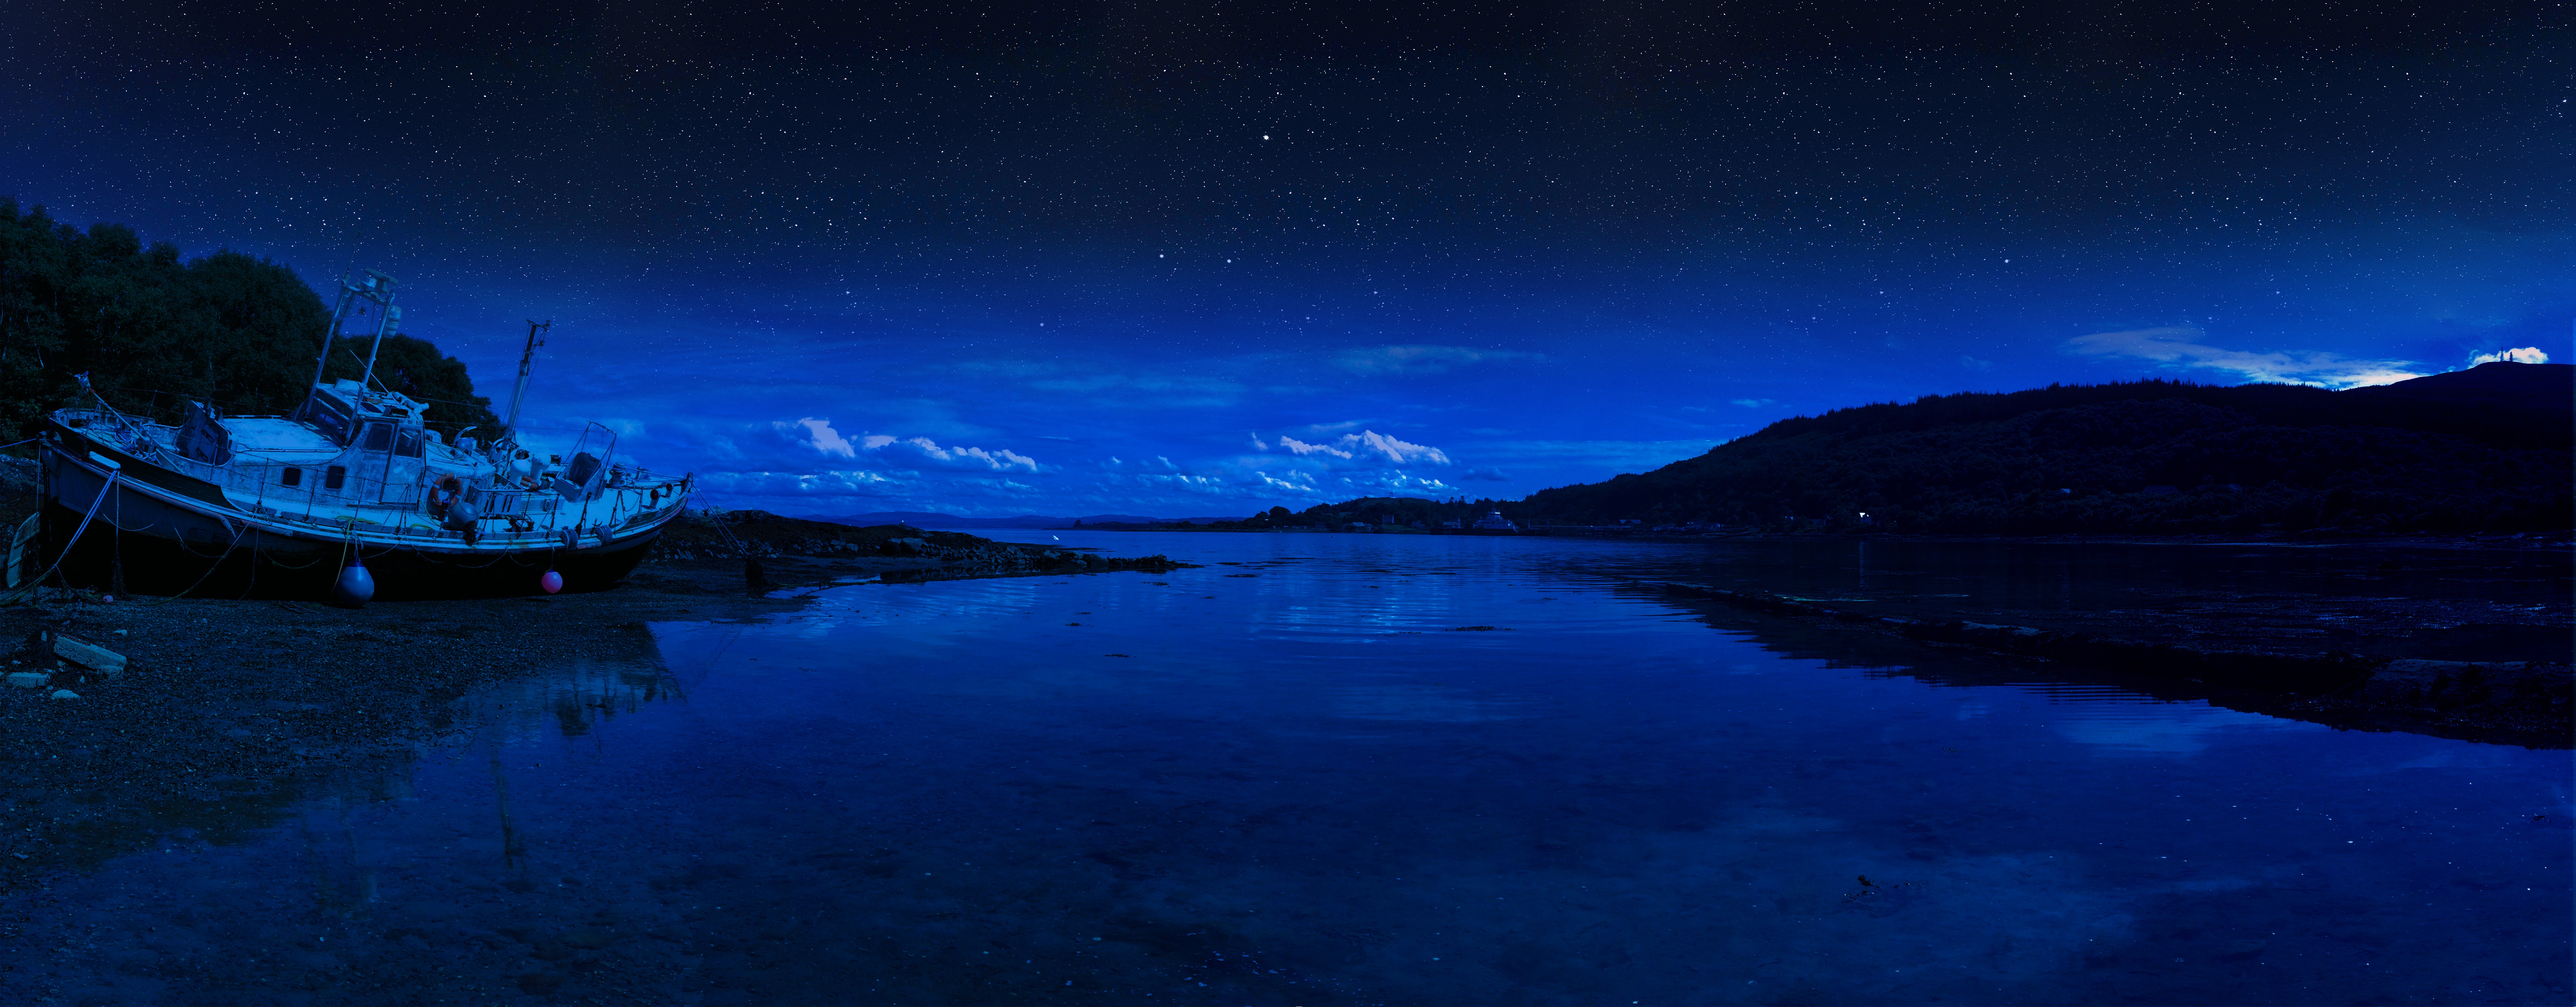
beach, sky, skyline, night, shore, dawn, atmosphere, dusk, reflection, aurora, moonlight, stars, scotland, scottish, highlands, isle of mull, geological phenomenon